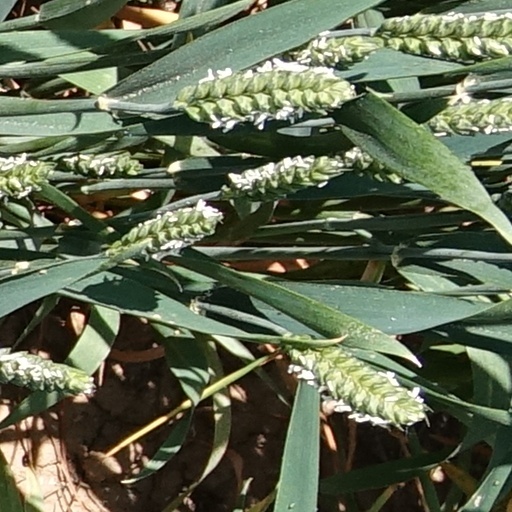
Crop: wheat